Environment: real
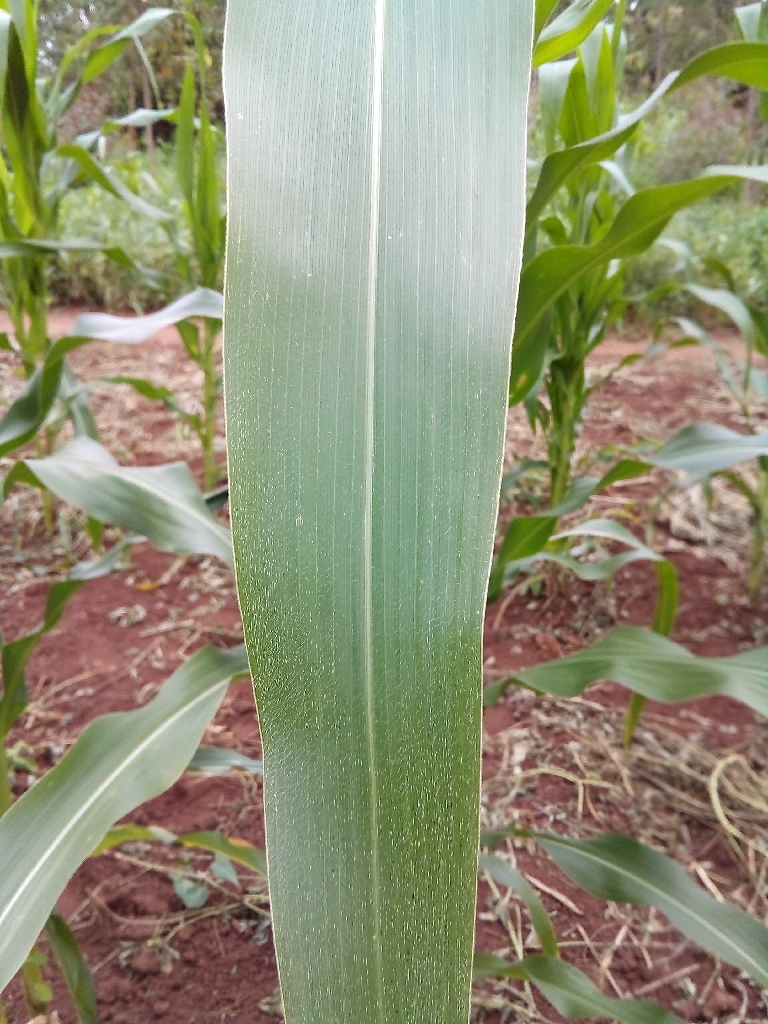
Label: healthy